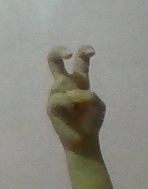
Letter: toot